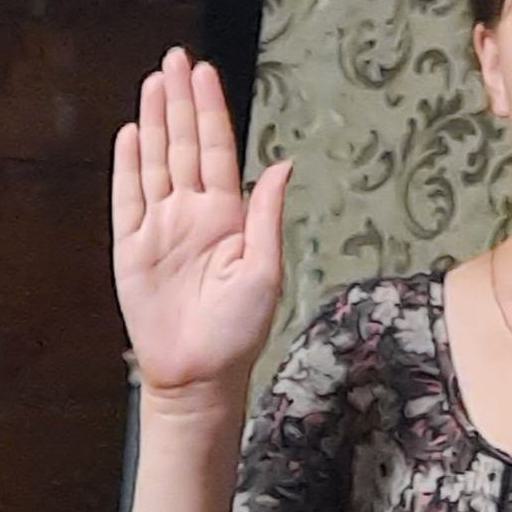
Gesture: stop